Independent Air Flight 1851

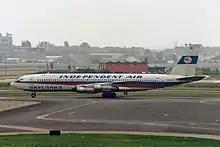
N7231T, the aircraft involved, seen at Amsterdam Schiphol Airport in 1985 in a previous livery

On 8 February 1989, Independent Air Flight 1851, a Boeing 707 on an American charter flight from Bergamo, Italy, to Punta Cana, Dominican Republic, struck Pico Alto while on approach to Santa Maria Airport in the Azores for a scheduled stopover. The aircraft was destroyed, with the loss of all 144 people on board, resulting in the deadliest plane crash in Portugal's history. All of the passengers on board were Italian and all of the crew were Americans. The crash is also known as "The disaster of the Azores".